La Jolla High School

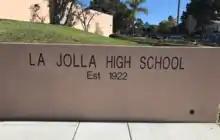

In 1997, former principal Dana Shelburne discontinued LJHS's controversial PTSA (then "PTA") Volunteer Hours program. The program, which was reportedly not put in writing until 1996, allowed PTA parents who volunteered over 75 hours to exercise specific control over their students' schedule and teachers. A PTA brochure said the program allowed parents to create a "dream schedule" for their child. The program was terminated following heavy criticism from parents whose students were enrolled in SDUSD's Voluntary Enrollment Exchange Program, a voluntary school busing program. Shelburne said that the program was shut down due to "the bookkeeping burden on the PTA and lack of benefit."